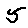
Label: 5